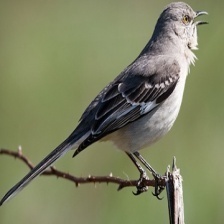
Species: NORTHERN MOCKINGBIRD
Scientific name: MIMUS POLYGLOTTOS